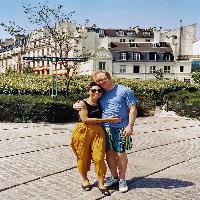
Weather: sun or clear